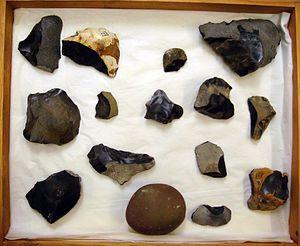
Eartham Pit, près de Boxgrove, est une carrière de gravier du Sussex de l'ouest, dans le sud de l'Angleterre, où on a découvert depuis 1982 de nombreux vestiges préhistoriques du Pléistocène moyen, datés d'environ 500 000 ans, incluant un tibia partiel et deux dents humaines, attribués à l'espèce éteinte Homo heidelbergensis, et une vaste collection d'outils lithiques de type acheuléen.